CDF Aviation Management Program

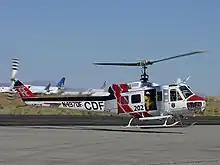
CAL FIRE Super Huey, formerly an EH-1H, assigned to the Bieber Helitack crew, takes off from the Mojave Airport

In 1960 the Division of Forestry decided to experiment with a small, skilled initial attack, or "helitack" crew to be transported by helicopter to increase the early arrival of manpower and equipment to an initial attack fire. Although the crews were trained for hover jumping and had purchased heli-jump suits from the US Forest Service, it was never found necessary to make a jump. Six helitack bases were established in the early 1970s. They were staffed with contracted Bell JetRangers. A typical CAL FIRE helitack crew which responded with the helicopter consisted of one fire captain and two to three seasonal firefighters.